2012 Pocono 400

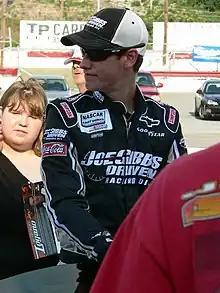
Joe Gibbs Racing driver Joey Logano won the pole position

Two practice sessions were also held before the race on June 8, 2012. The first session was 85 minutes long, while the second was 90 minutes. Martin was quickest with a time of 50.173 seconds in the first session, 0.124 faster than Jamie McMurray. Earnhardt Jr. was third quickest, followed by Johnson, Allmendinger, and Ryan Newman. Kahne was seventh, still within half of a second of Martin's time. In the second and final practice, Joey Logano was quickest with a time of 50.139 seconds. Carl Edwards followed in second, ahead of Gordon and Paul Menard. Kyle Busch was fifth quickest, with a time of 50.409 seconds. Kahne, Biffle, Brad Keselowski, Allmendinger, and Marcos Ambrose rounded out the first ten positions. McMurray, who was second quickest in the first session, could only manage 34th. Also in the first practice session, Stephen Leicht struck a groundhog with his car, after Truex Jr. brushed the SAFER barrier attempting to avoid it.